Walmart

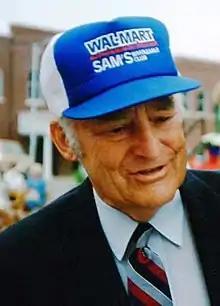
Founder Sam Walton

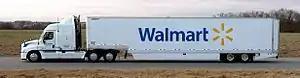

In 1945, businessman and former J. C. Penney employee Sam Walton bought a Ben Franklin store branch from the Butler Brothers. His primary focus was selling products at low prices to get higher-volume sales at a lower profit margin, portraying it as a crusade for the consumer. He experienced setbacks because the lease price and branch purchase were unusually high, but he was able to find lower-cost suppliers than those used by other stores and was consequently able to undercut his competitors on pricing. Sales increased 45% in his first year of ownership to in revenue, which increased to $140,000 the next year and $175,000 the year after that. Within the fifth year, the store was generating $250,000 in revenue. The lease then expired for the location and Walton was unable to reach an agreement for renewal, so he opened up a new store at 105 N. Main Street in Bentonville, naming it "Walton's Five and Dime". That store is now the Walmart Museum.